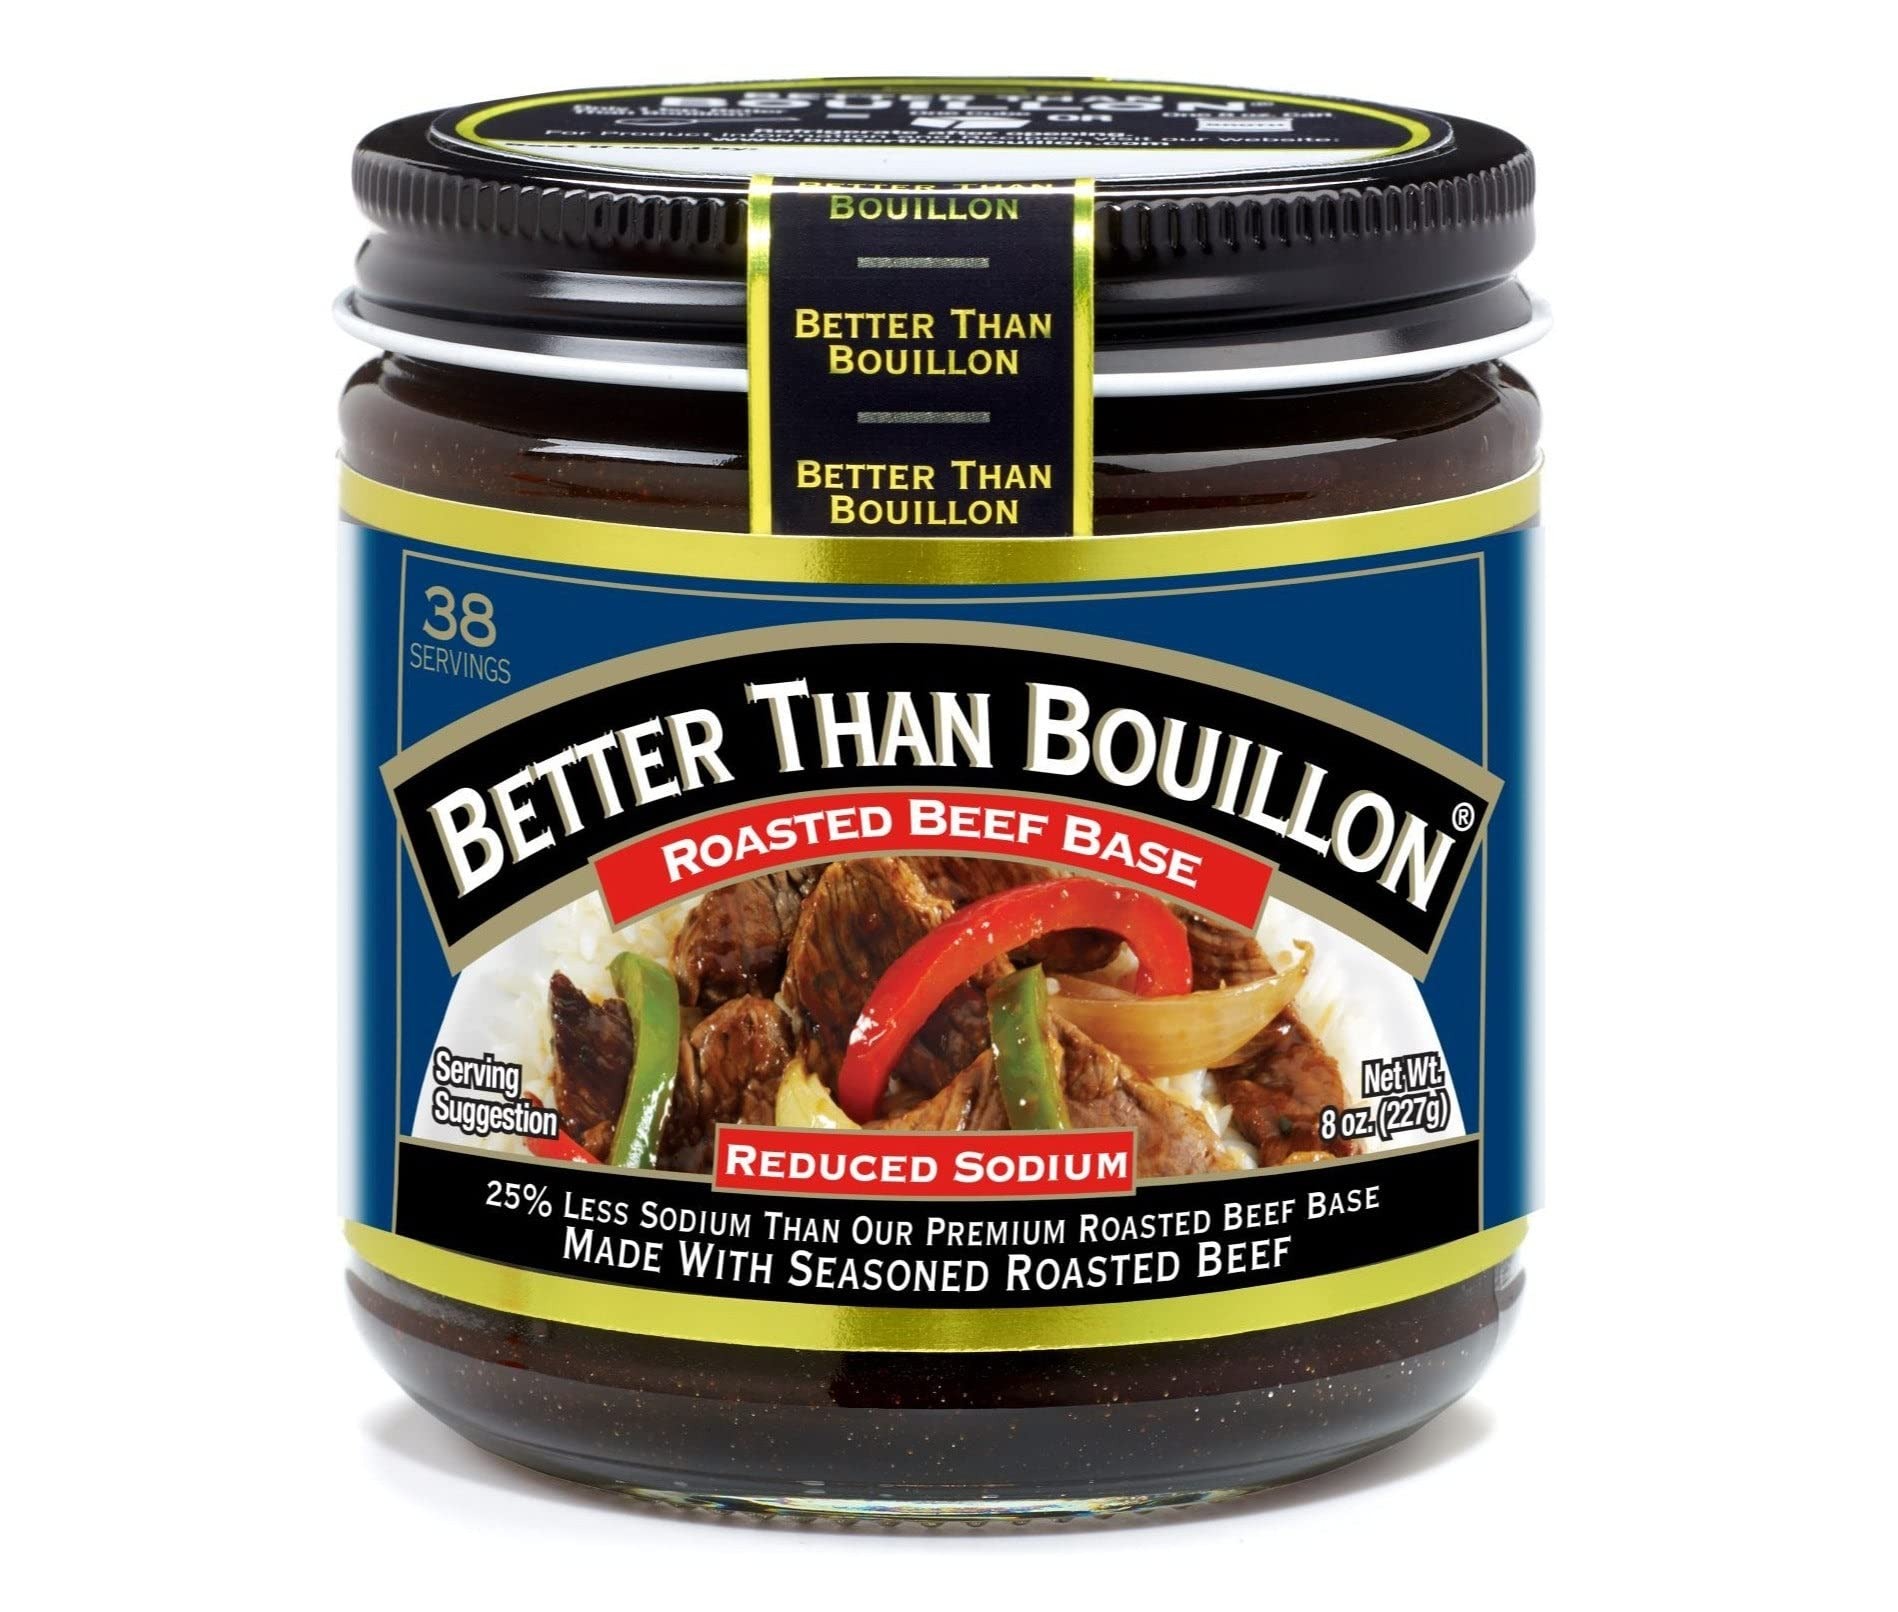
Item Name: All Natural Reduce Sodium Beef Base 8oz
Bullet Point 1: Made with roast beef and concentrated beef stock and blended with other flavorings. It has one-quarter less salt than our Original Bases, conforming to FDA requirements for reduced sodium levels.
Bullet Point 2: From marinades, glazes and vegetables to soups, sides and slow cooker dishes, Reduced Sodium Better Than Bouillon Roasted Beef Base adds flavor to all your favorite dishes.
Bullet Point 3: Better Than Bouillon Seal of Authenticity.
Bullet Point 4: 1 teaspoon of Better Than Bouillon is equal to 1 bouillon cube.
Bullet Point 5: Refrigerate after opening.
Product Description: Reduce Sodium Roasted Beef Base, 8 OZ
Value: 8.0
Unit: Ounce

Price: 4.98